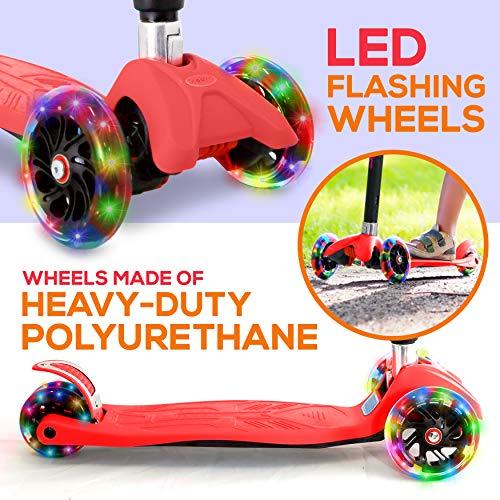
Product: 3 Wheeled Scooter for Kids - Stand & Cruise Child/Toddlers Toy Folding Kick Scooters w/Adjustable Height, Anti-Slip Deck, Flashing Wheel Lights
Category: Sports & Outdoors | Outdoor Recreation | Skates, Skateboards & Scooters | Scooters & Equipment | Scooters
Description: MULTI-COLOR WHEEL LIGHTS: The Hurtle ScootKid 3-Wheel Kick Scooters for Kids feature colorful LED turning wheel lights that light up in a variety of flashing colors as you scoot, adding a fun twist to the ride It also makes the scooter stand out.
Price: $59.99
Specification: Product Dimensions:         24.4 x 11.2 x 32.3 inches    |Shipping Weight: 8.4 pounds (View shipping rates and policies)|ASIN: B07Y8F1Q54|Item model number: HUFSP98|    #2331    in Sport Scooters